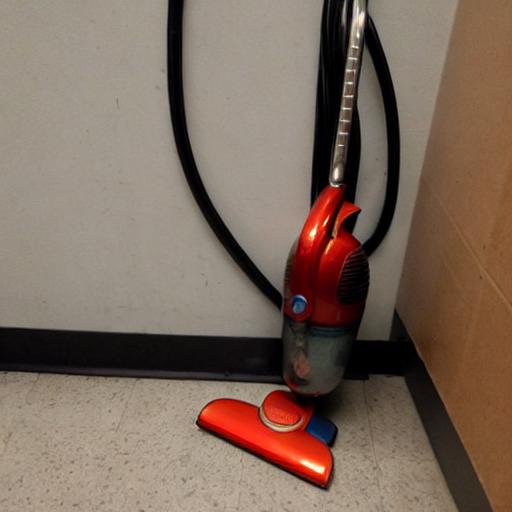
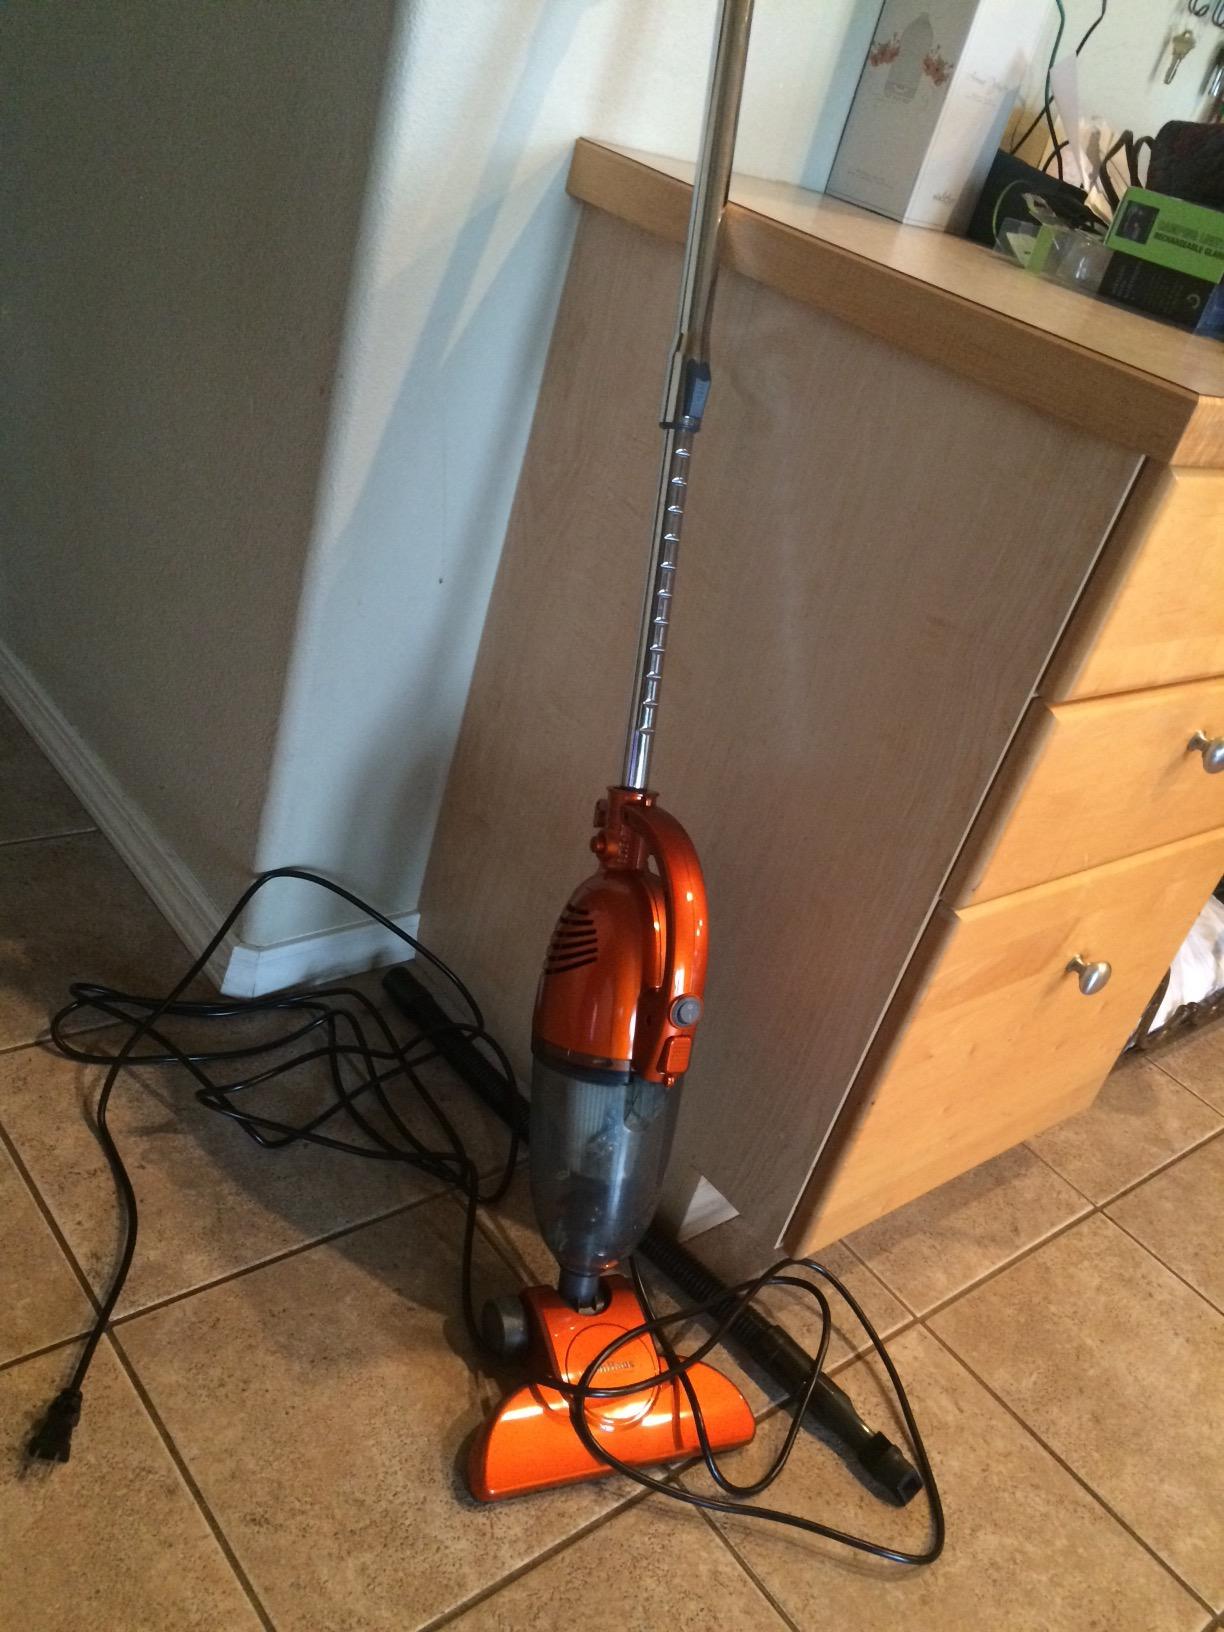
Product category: items_vacuum
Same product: no